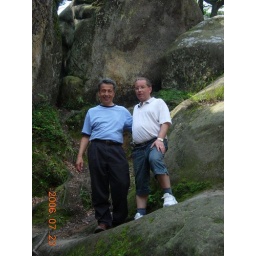
At the mountains near Vasyl's house, infront of huge rock formations